David Hurley (singer)

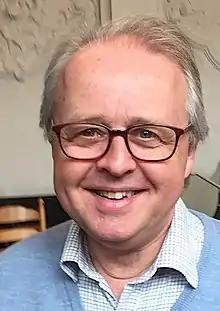
David Hurley in 2019

David Hurley (born August 1962) is a British countertenor who sang with The King's Singers from 1990 to 2016.